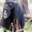
Label: chimpanzee